Pedro José de Guerra

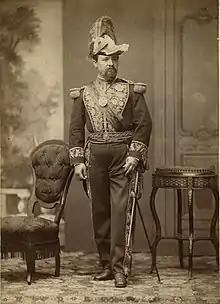
Daza's supreme decree of April 17, 1879, which declared him Supreme Commander of the Bolivian Army left Guerra as Acting President of Bolivia.

Subsequently, on February 1, 1879, the government of Bolivia unilaterally rescinded the contract, suspending the effects of the law of February 14, 1878, and decided to claim the saltpeter fields occupied by the "Compañía de Salitres y Ferrocarriles de Antofagasta." They proceeded to auction the assets of the company in order to collect the unpaid taxes, using armed force in the process. The auction was scheduled for February 14, 1879. President Hilarión Daza ignored the probability of Chilean retaliation. Chile occupied Antofagasta that same February 14, 1879, frustrating the auction. Daza, citing invasion as a "casus belli", declared war on Chile. The secret treaty between Peru and Bolivia signed in 1873 in which former pledged to support the latter militarily in case of conflict with Chile. Chile declared war on Bolivia on March 5, 1879, and proceeded to occupy the Bolivian coast, asserting old unresolved territorial claims regarding the coast between those parallels.